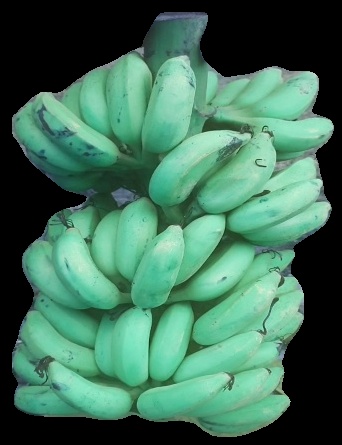
Variety: elakki-bale
Grade: grade2